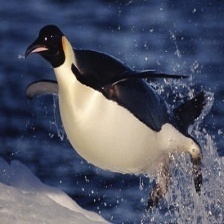
Species: EMPEROR PENGUIN
Scientific name: APTENODYTES FORSTERI
ImageNet parent category: king_penguin